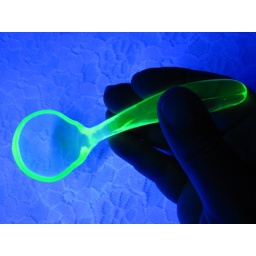
Beautiful green Vaseline glass glows &amp;quot;yellow-green&amp;quot; under a black light. This is green depression glass.